Gualeguaychú, Entre Ríos

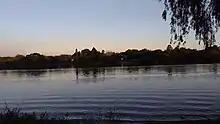
Gualeguaychú River

Gualeguaychú is one of the touristic cities closest to the urban conglomerates in the provinces of Buenos Aires and Santa Fe and one of the most visited Argentine cities by international tourists. There is a high influx of tourists during the summer months, reaching up to 400,000, primarily from the Federal Capital and the province of Buenos Aires, but also enjoying a recent increase in tourists from the provinces of Santa Fe and Cordoba attracted to the "Carnival of the Country" and city beaches.